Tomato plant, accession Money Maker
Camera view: bottom (45 deg); turntable rotation: 0 degrees
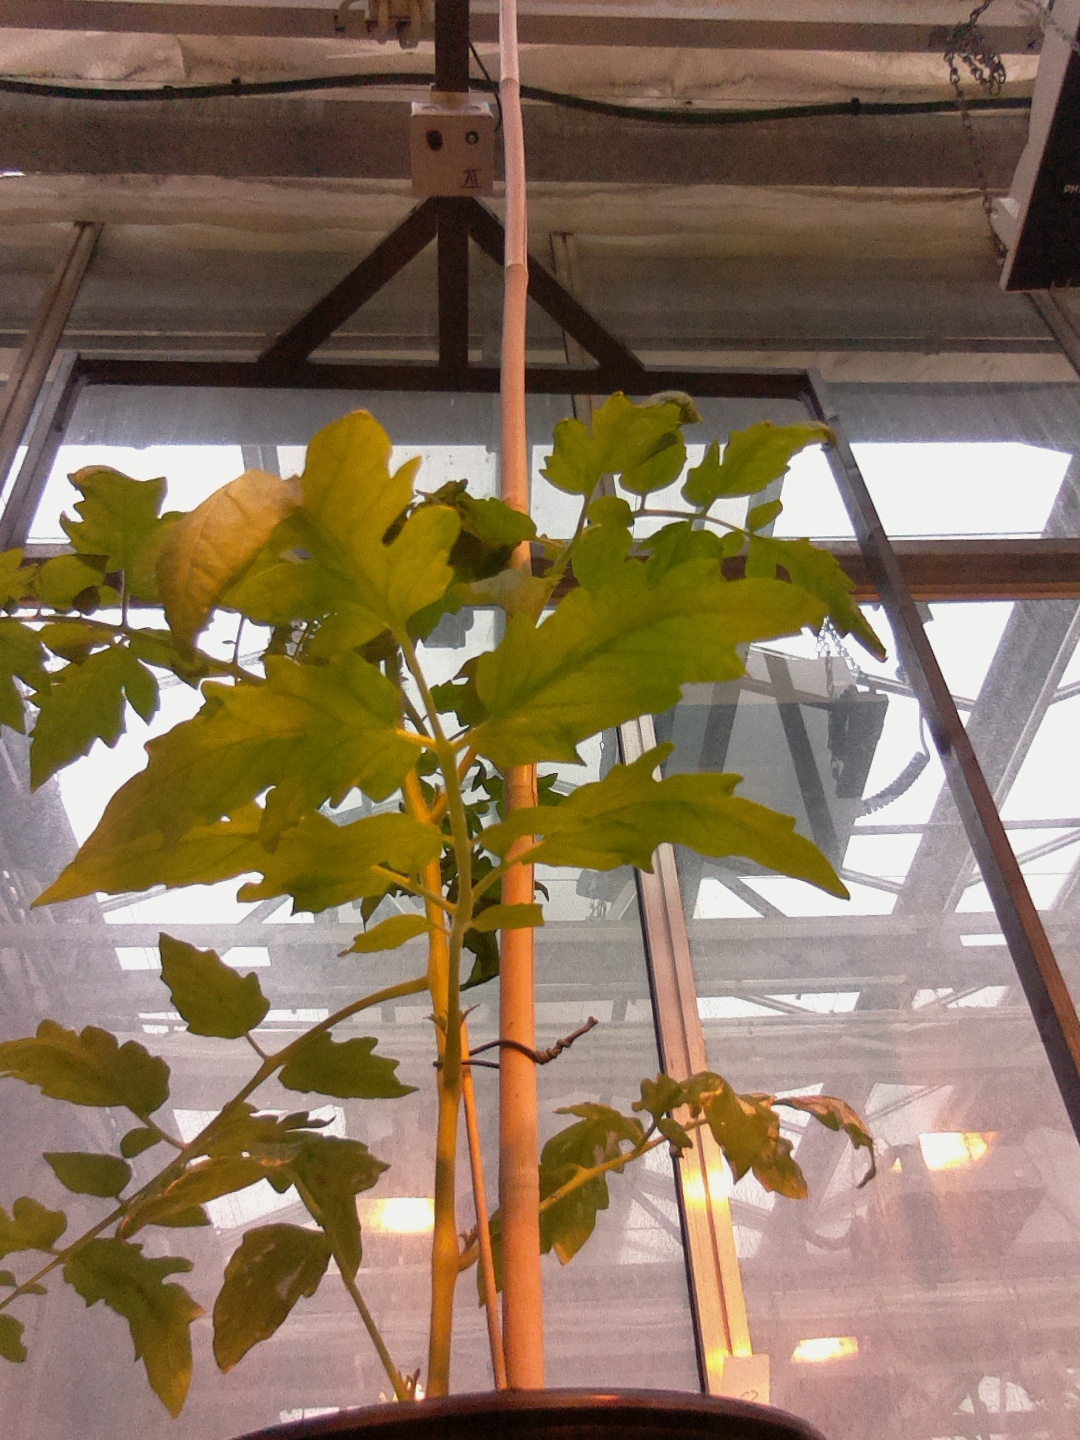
BBCH growth stage 14: 8 of true leaves visible